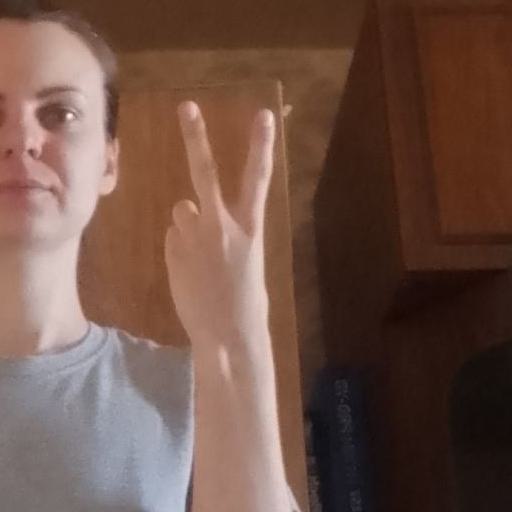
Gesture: peace_inverted